The Exquisite Thief

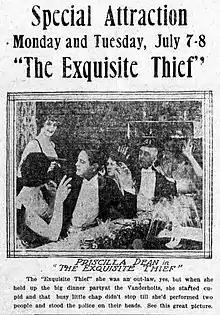
Newspaper advertisement

The Exquisite Thief is a 1919 American silent drama film directed by Tod Browning. Prints and/or fragments were found in the Dawson Film Find in 1978.